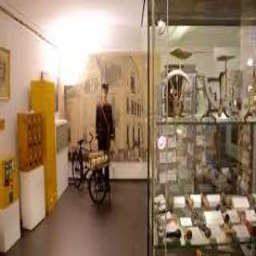
Liechtenstein PostalMuseum